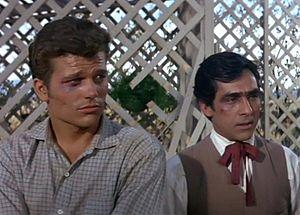
Perry Lopez est un acteur américain, né à New York le 22 juillet 1929, mort à Beverly Hills le 14 février 2008.
Le Grand McLintock est un film américain réalisé par Andrew V. McLaglen, sorti en 1963.
Patrick Wayne est un acteur américain né le 15 juillet 1939 à Los Angeles, Californie. Il est aussi le fils du célèbre acteur John Wayne et de sa femme Josephine Alicia Saenz. Il joua souvent aux côtés de son père. Son frère est l'acteur Michael Wayne. Il a également fait partie de la John Ford Stock Company.